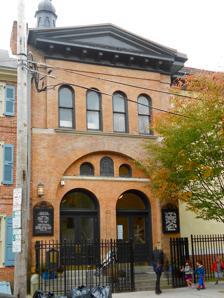
Building: Congregation Kesher Israel (Philadelphia)
Country: United States of America
Year built: 1897
Jewish synagogue in Philadelphia, Pennsylvania, United States Congregation Kesher Israel The synagogue, in 2014 Religion Affiliation Conservative Judaism Rite Nusach Ashkenaz Ecclesiastical or organizational status Church (1796–1887) Synagogue (since 1889) Year consecrated 1796 ( First Independent Church of Christ ) 1897 ( Kesher Israel ) Status Active Location Location 412-418 Lombard Street, Philadelphia , Pennsylvania Country United States Location in Philadelphia Geographic coordinates 39°56′33″N 75°08′58″W / 39.942513°N 75.149526°W / 39.942513; -75.149526 Architecture Architect(s) J. Franklin Stuckert (1895) Type Church Date established 1883 (as a Jewish congregation) Completed 1796 (as a church) 1889 (as a synagogue) Direction of façade North Website historickesherisrael .org Congregation Kesher Israel is a Conservative Jewish congregation and synagogue located in the Society Hill section of Center City Philadelphia , Pennsylvania , in the United States. The synagogue is home to an active congregation with Shabbat and holy day services, a Hebrew school, adult education, and community programming. History Church Joseph Priestley is credited with inspiring the creation in 1796 of the first Unitarian Society of Philadelphia. This group founded the first Independent Church of Christ and constructed its building at 412 Lombard Street in 1796. Priestly himself would come occasionally to preach at the church he inspired. The original building extended 80 feet (24 m) along Lombard Street and was 50 feet (15 m) deep. There were originally five arched openings along Lombard Street. A passageway led from Lombard Street to a graveyard at the rear. The Unitarian Society rented its sanctuary out to other Christian societies. Joseph Smith during a visit to Philadelphia preached at the Universalist Church in December 1839. The church had vacated the building at 412 Lombard Street by 1887. Synagogue Bnai Jacob synagogue was founded in 1883 and purchased the vacant church and converted it to a synagogue in 1889. As a condition of the sale, the Unitarian Society removed the graves from the church yard; they were reinterred at Fernwood Cemetery in Lansdowne, Pennsylvania . Rodephe Tzedek, another neighborhood shul founded in 1887, merged with Bnai Jacob in 1894. They formed a new congregation called Kesher Israel. The synagogue's charter was filed on June 21, 1894 and approved by Judge M. Arnold, July 14, 1894, in Common Pleas No. 4, Philadelphia County. Henry Morias updated his history of the Jews of Philadelphia to include the creation of Kesher Israel that year: "Bene Ya'acob" Congregation and Chebrah Rodephe Tsedek, Anshe Szager ... united during August, 1894-5654, and substituted, for their respective names, "Kesher 'Israel" (The Bond of Israel). A Congregational charter has been obtained, and the worship will continue at the Synagogue of the former Congregation, on the south side of Lombard Street, west of Fourth Street. The building will be enlarged and altered... On January 24, 1897, the congregation dedicated its new synagogue building. Capacity was listed as 1,400. In the fall of 1897, one of the first large Zionist meetings in the United States was held at Kesher Israel after Theodor Herzl convened the First Zionist Congress in Basle Switzerland. Kesher Israel became a central meeting hall for early Zionists in Philadelphia. On December 4, 1919, the basement heater ignited a fire that damaged the building's sanctuary, hallways, and rooms. While the total loss was $1,500, no one was hurt and congregants who lived nearby helped retrieve holy objects from the building. Rabbi Ivan Caine led Kesher Israel on a part-time basis in the mid-1970s, splitting his time with Society Hill Synagogue also in the neighborhood. The synagogue during this period held morning as well as afternoon services but struggled to secure a minyan of ten men. One wealthier member paid others between $8 and $15 a week to attend and preserve the services. The building fell into disrepair in the 1970s and 1980s. The building's roof leaked unchecked for 20 years. The water created a hole in the ceiling was repaired for $80,000. Much of the funds came from historic preservation grants. In 1995, Kesher Israel had neither rabbi nor janitor, and its membership dues remained $10/year. The congregation had replaced the roof but its ceiling, stained glass, bricks, and masonry all required repair. In 1998, congregant Michael Yaron donated $2 million to the synagogue to renovate the sanctuary and building. The congregation began the renovations in January 1998, and in September 1998 celebrated the completion of the project. Harry Boonin chronicled the history of the synagogue and published the book The Life and Times of Congregation Kesher Israel in 2007. Mitchell Romirowsky has served as the synagogue's interim rabbi since 2018. See also Philadelphia portal Judaism portal History of the Jews in Pennsylvania References